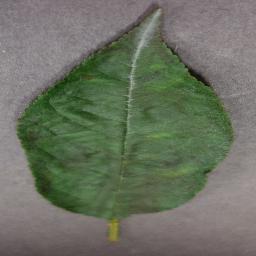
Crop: cherry
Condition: (including_sour)_powdery_mildew